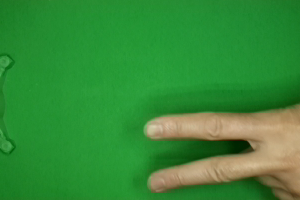
Label: scissors